Tintic Standard Reduction Mill

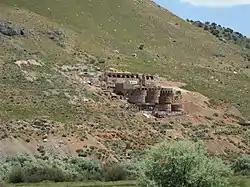
Tintic Standard Reduction Mill, June 2009

The Tintic Standard Reduction Mill—also known as the Tintic Mill or Harold Mill—built in 1920, and only operating from 1921 to 1925, is an abandoned refinery or concentrator located on the west slope of Warm Springs Mountain on the southern edge of Genola, Utah, United States. In 2002, the Utah Department of Environmental Quality tested the soil and found it contained high levels of arsenic and lead, which can lead to serious health problems and even death.